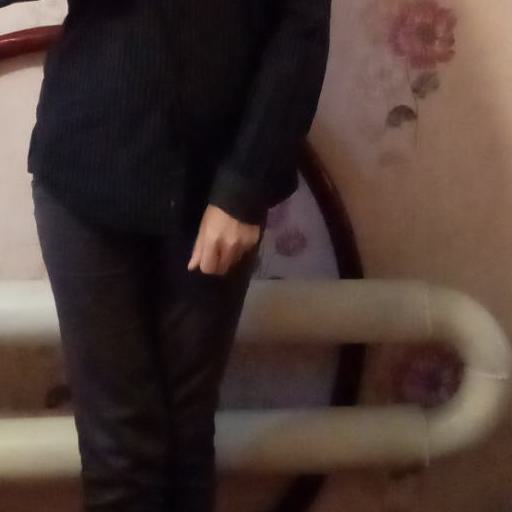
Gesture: no_gesture